German Reich

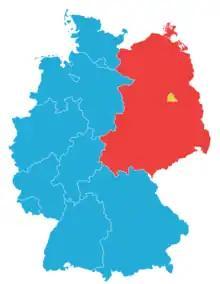
West Germany (blue), East Germany (red) and West Berlin (yellow)

In 1973, in a review of the previous year's Basic Treaty between East and West Germany, the German Federal Constitutional Court ("Bundesverfassungsgericht") ruled that according to the Basic Law of the Federal Republic of Germany the German "Reich" had outlasted the collapse in 1945, and hence had continued to exist as an “overall state”, albeit one not itself capable of action. The court ruled that since 1949 the Federal Republic (FRG) had been partially identical with the German "Reich" and not merely its successor. The court further elaborated that the 'partial identity' of the FRG was limited to apply only within its current "de facto" territory; and hence the Federal Republic could not claim an exclusive mandate for the territory of the "Reich" then under the "de facto" government of the German Democratic Republic; "identity does not require exclusivity". This was explained as being because the German Democratic Republic was beyond FRG authority and because the Allied powers still had jurisdiction where "Germany as a whole" was concerned. Nevertheless, the Court insisted that within the territory of the Federal Republic, the GDR could only be considered as one "de jure" German state amongst others, on the analogy of the pre-existing "de jure" German states that in 1949 had come together as the Federal Republic; and hence, like them, could never be accorded by the organs of the Federal Republic full recognition as a state in international law; even though the Federal Constitutional Court recognised that, within international law, the GDR was indeed an independent sovereign state. The constitutional status of the GDR under the Basic Law still differed from that of the "Länder" of the Federal Republic, in that the GDR had not declared its accession to the Basic Law; but the Constitutional Court maintained that the Basic Treaty was consistent with the GDR declaring its accession at some time in the future in accordance with its own constitution; and hence the Court determined that in recognising the GDR as a "de jure" German State, the Basic Treaty could be interpreted as facilitating the reunification of the German "Reich" (as indeed it eventually did). So long as any "de jure" German state remained separated from the rest, the German "Reich" could continue to exist only in suspension; but should the GDR be reunited with the Federal Republic, the "Reich" would once more be fully capable of action as a sovereign state.